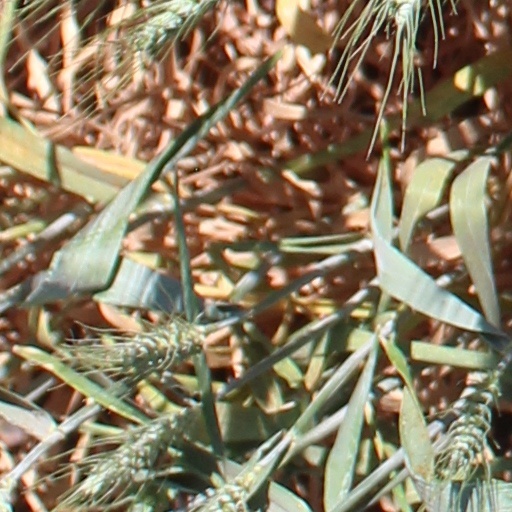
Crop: wheat